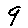
Label: 9